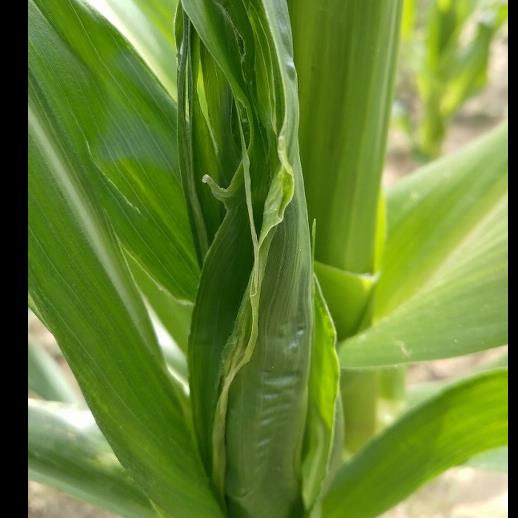
Crop: Maize
Condition: stripe-d